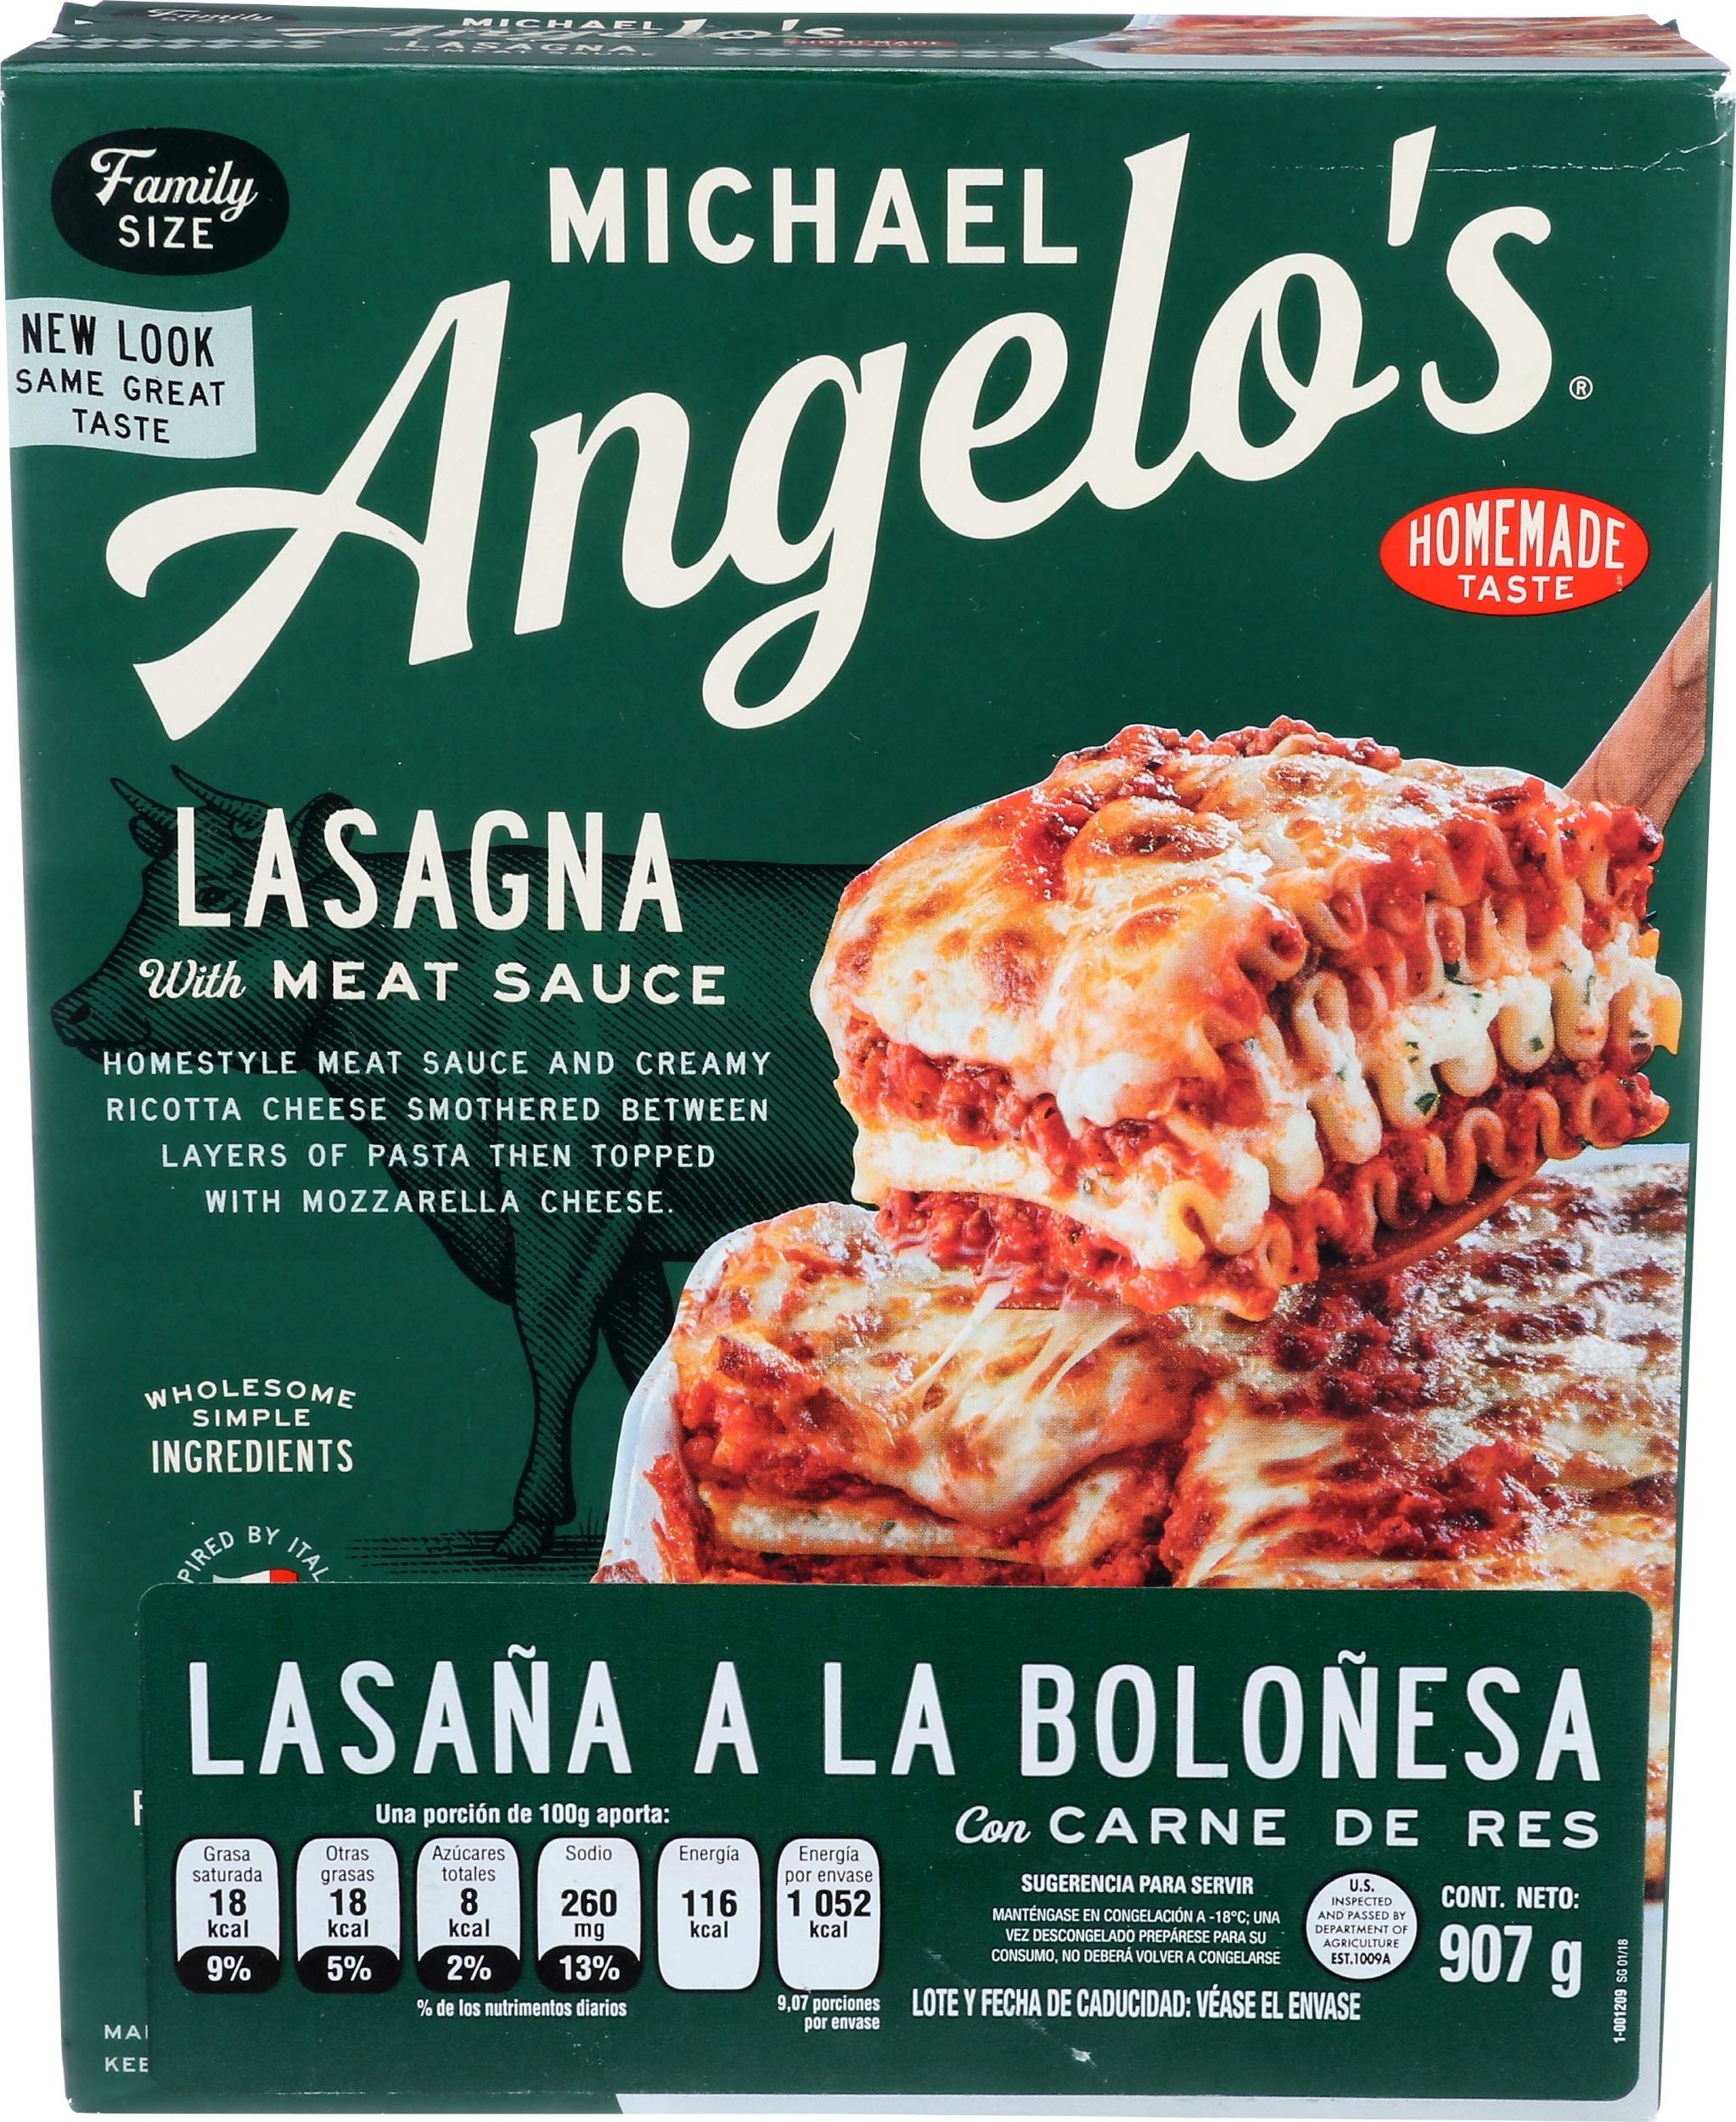
Item Name: MICHAEL ANGELOS Lasagna with Meat Sauce, 32 OZ
Bullet Point: Grocery Frozen
Product Description: frozen pasta sauces
Value: 32.0
Unit: Ounce

Price: 10.99